Pavel Haas

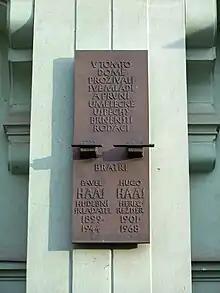
Memorial plaque to Pavel and Hugo Haas at the house where they grew up in Brno

In 1941, Haas was deported to the Theresienstadt concentration camp (Terezín). He was one of several Moravian-Jewish composers there, including Viktor Ullmann, Gideon Klein and Hans Krása. Prior to his arrest, he had officially divorced his wife Soňa in order that she and their young daughter, Olga, would not suffer a similar fate. In 1938, in desperation, he wrote to relatives of his wife in New Jersey, and also to Frank Rybka in New York, who was a former student of Janáček. An attempt was launched by these Americans to help Haas secure passage, but this came too late to help. On his arrival at Theresienstadt, he became very depressed and had to be coaxed into composition by Gideon Klein. Haas wrote at least eight compositions in the camp, only a few of which have survived. They include a set of "Four Songs on Chinese Poetry" for baritone and piano, a work for men's choir titled "Al s'fod" (his first and only work in Hebrew), and the "Study for String Orchestra" which was premiered in Theresienstadt under the Czech conductor Karel Ančerl and is probably Haas's best-known work today. The orchestral parts were found by Ančerl after the liberation of Theresienstadt and the score was reconstructed.